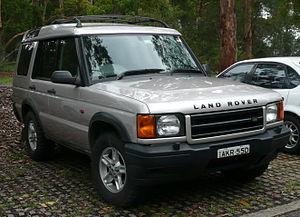
Le Land Rover Discovery est un véhicule tout-terrain produit par le constructeur automobile britannique Land Rover.